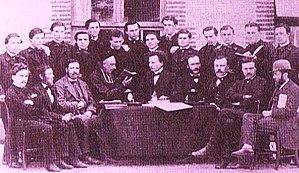
En 1865, une Ecole normale de garçons sous Napoléon III. Assis, les membres du corps enseignant avec le directeur au centre ayant à sa droite l'aumônier lisant son livre de prières. Debout, une promotion d'élèves-maîtres en uniformes noirs à redingotes et gilets.
En France, une école normale primaire est, jusqu'en 1990-1991, un établissement chargé de former les instituteurs ou les institutrices de l'enseignement public.